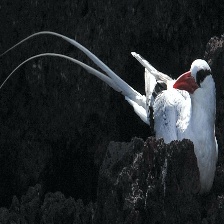
Species: RED BILLED TROPICBIRD
Scientific name: PHAETHON AETHEREU